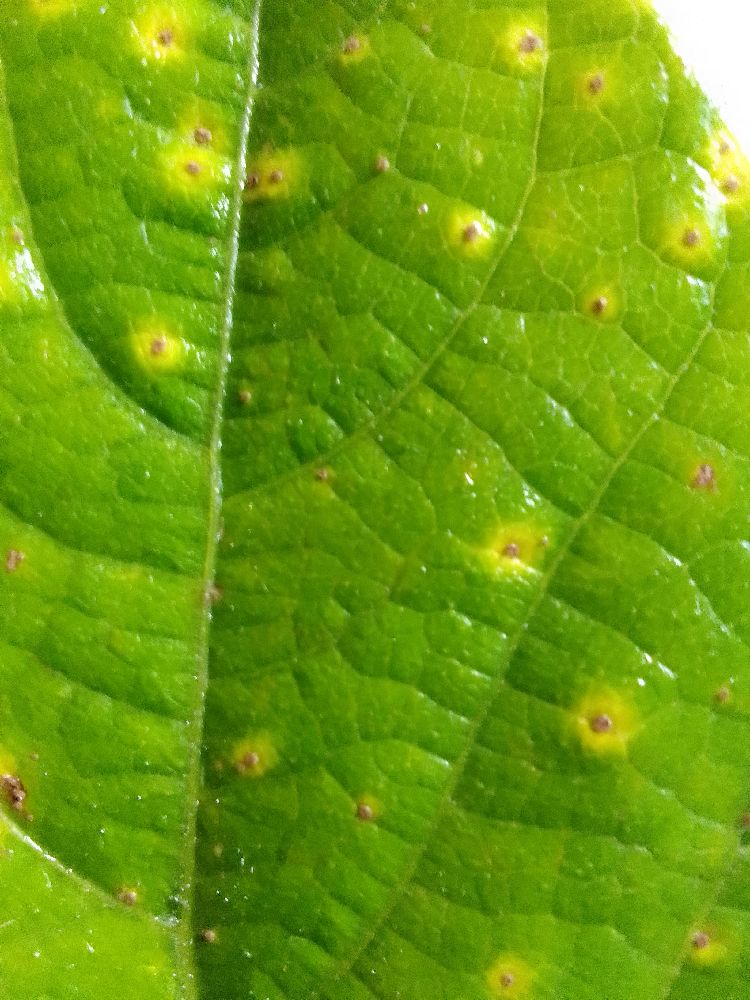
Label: rust